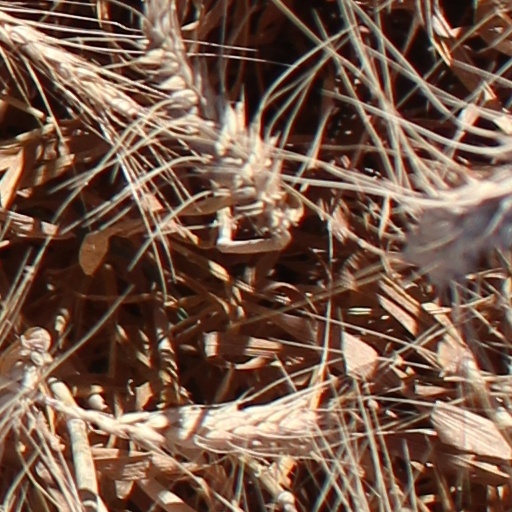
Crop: wheat